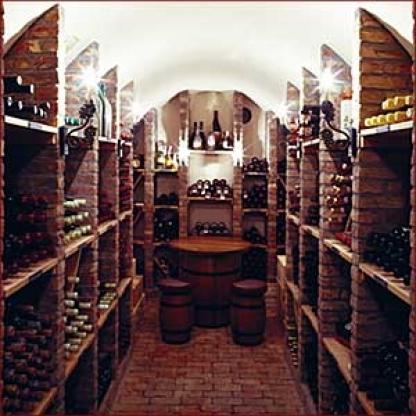
Scene: Indoor